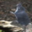
Label: shrew